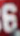
Number: 6